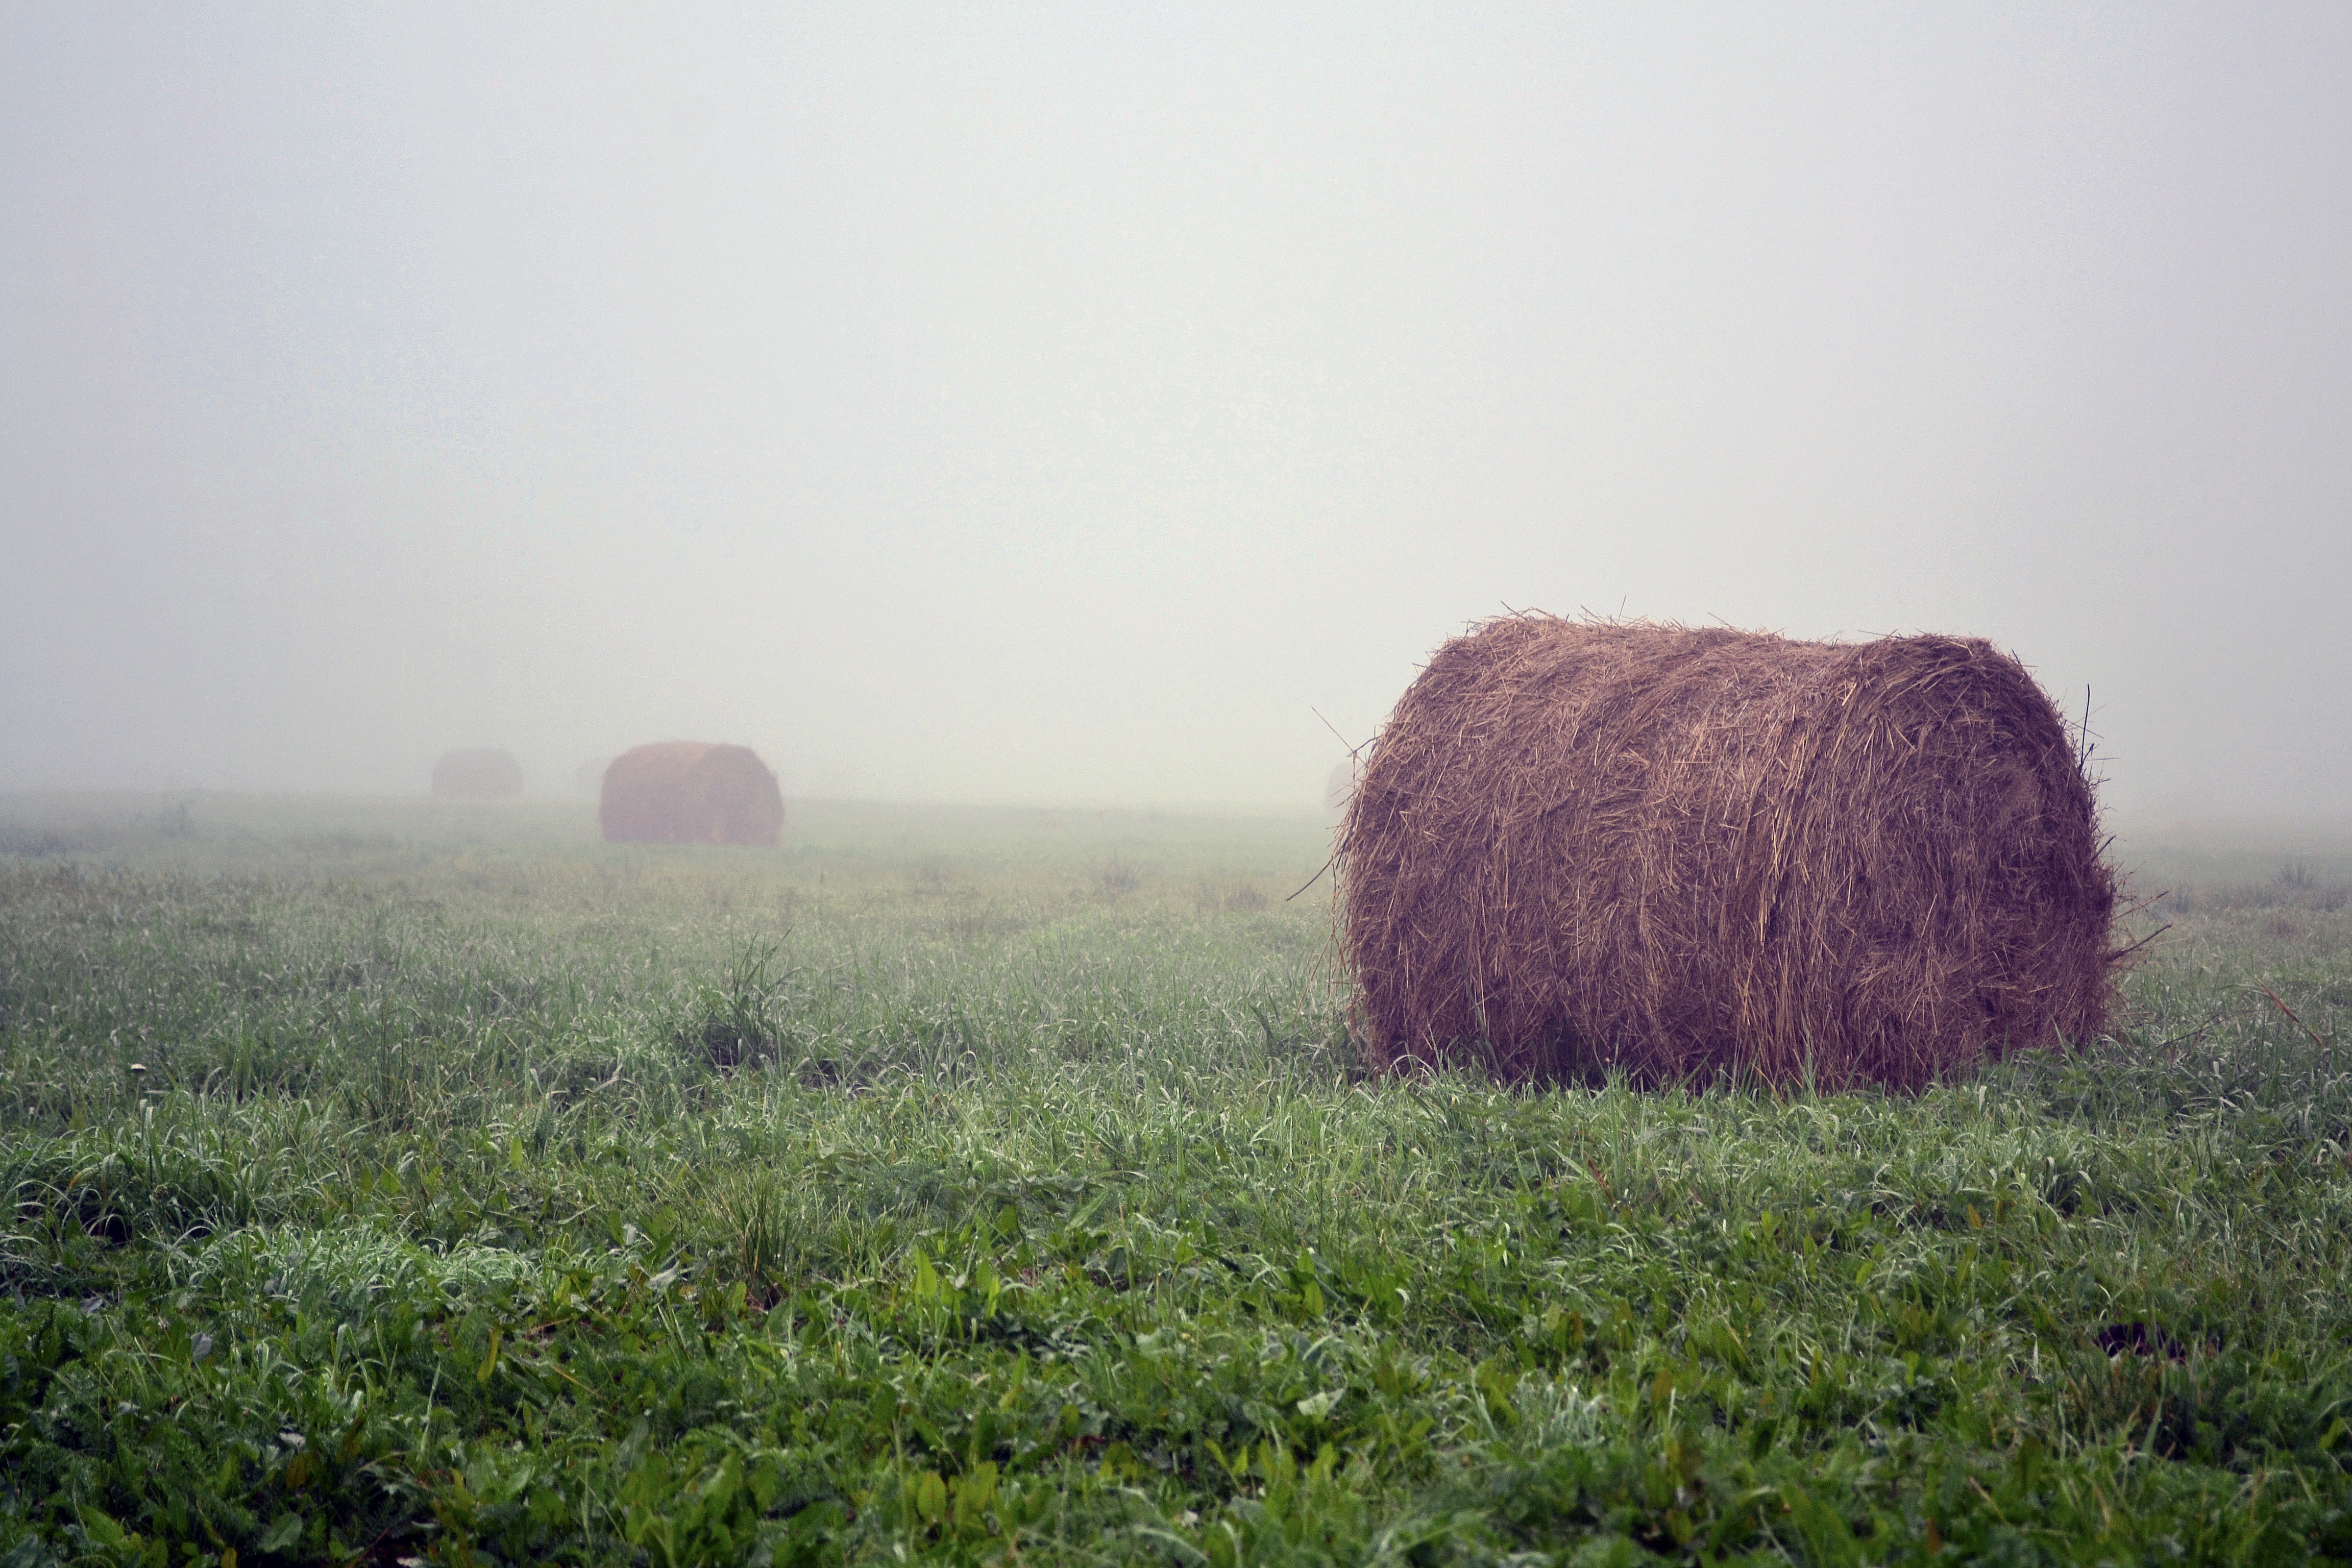
landscape, tree, nature, grass, plant, fog, mist, hay, field, meadow, sunlight, morning, hill, flower, summer, harvest, crop, weather, soil, agriculture, grassland, straw, the fog, rural area, at dawn, ballots, atmospheric phenomenon, grass family